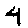
Label: 4